Jan Roëde

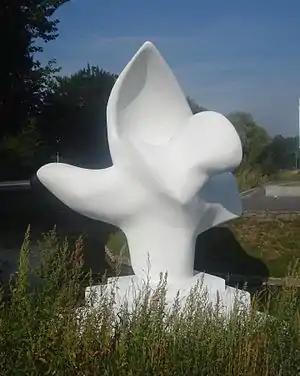
"The White Angel" in Hillegom (design by Jan Roëde)

Jan Roëde, real name Jan Roede (13 June 1914 in Groningen – 30 May 2007) was a Dutch artist who worked in numerous disciplines. He was a member of the Pulchri Studio in The Hague, and the Posthoorn-group.